Gree Electric

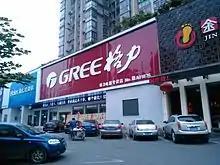
Store in Nanchang.

GREE Electric Appliances Inc. of Zhuhai, branded as GREE, is a Chinese home appliances manufacturer headquartered in Zhuhai, Guangdong province. It is the world's largest residential air-conditioner manufacturer. The company offers two types of air conditioners: household air conditioners and commercial air conditioners. The company also produces electric fans, water dispensers, heaters, rice cookers, air purifiers, water kettles, humidifiers and induction cookers, among other products. It distributes its products in China and abroad under the brand name GREE. The company has two joint-ventures with Daikin, "Zhuhai GREE Daikin Device Co., Ltd.", and "Zhuhai GREE Daikin Precision Mold Co., Ltd."